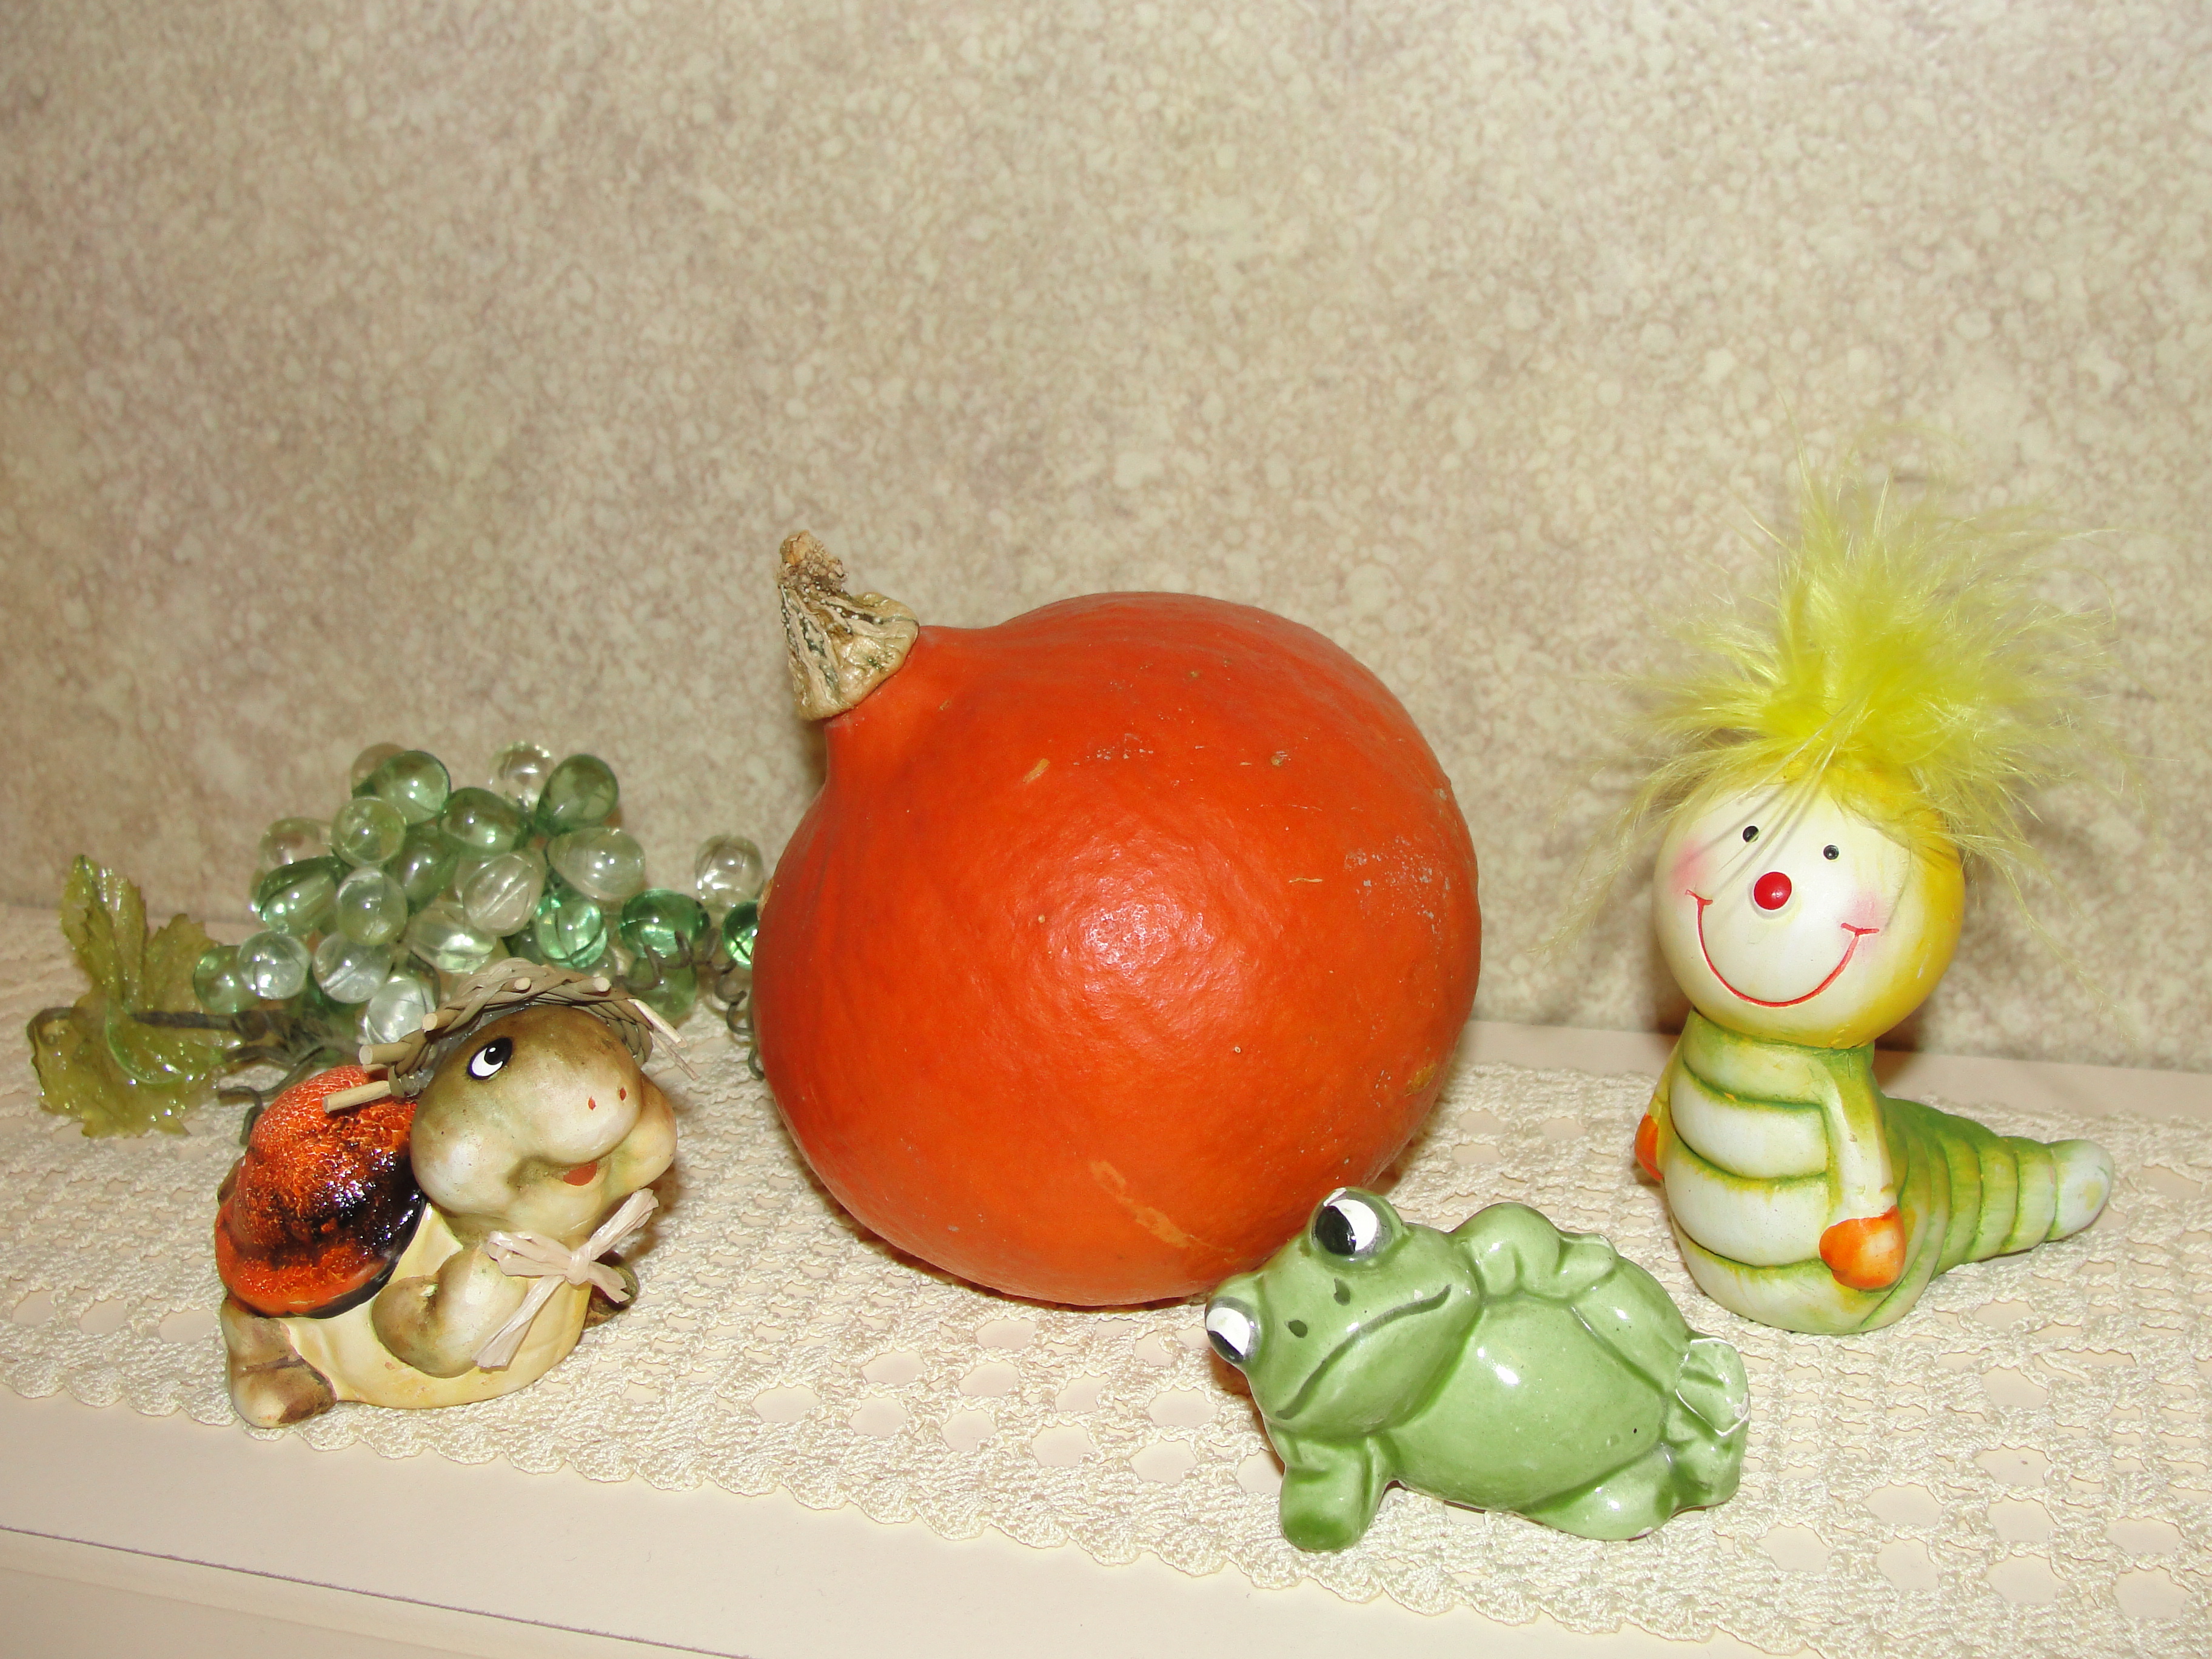
autumn, fruit, vegetable, vegetarian food, food, produce, toy